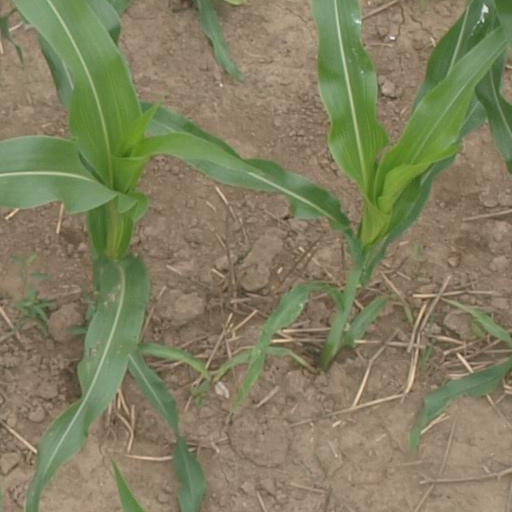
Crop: maize; corn